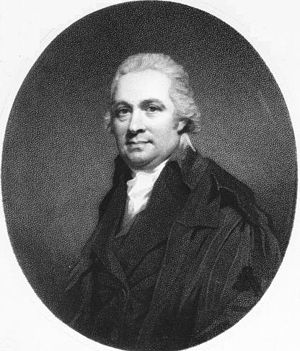
Daniel Rutherford
Daniel Rutherford. Mezzotinto gravering efter et portræt af Sir Henry Raeburn.
Professor Daniel Rutherford var en skotsk kemiker og fysiker som er mest kendt for at have isoleret grundstoffet nitrogen i 1772.